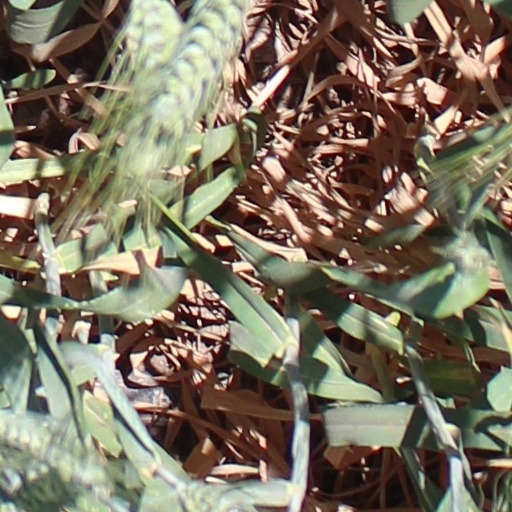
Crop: wheat